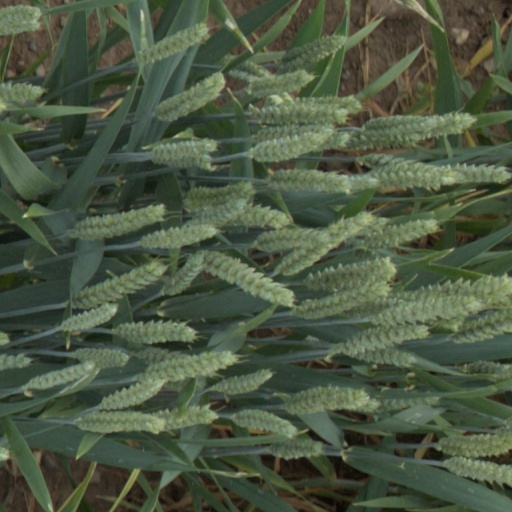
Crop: wheat